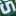
Number: 5